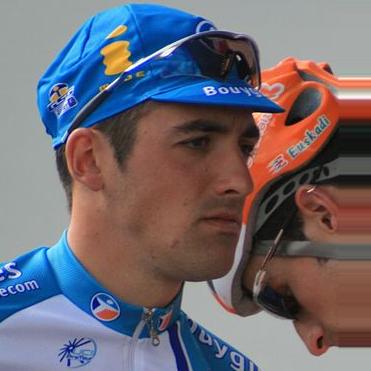
Age: 23